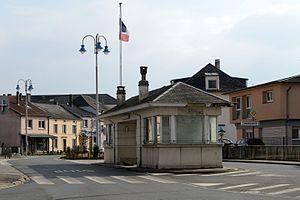
L'administration des douanes et accises est la dénomination officielle du services des douanes du Grand-Duché de Luxembourg. La Direction des douanes et accises possède son siège à Luxembourg-Ville.
Mondorf-les-Bains est une localité luxembourgeoise et le chef-lieu de la commune portant le même nom située dans le canton de Remich.